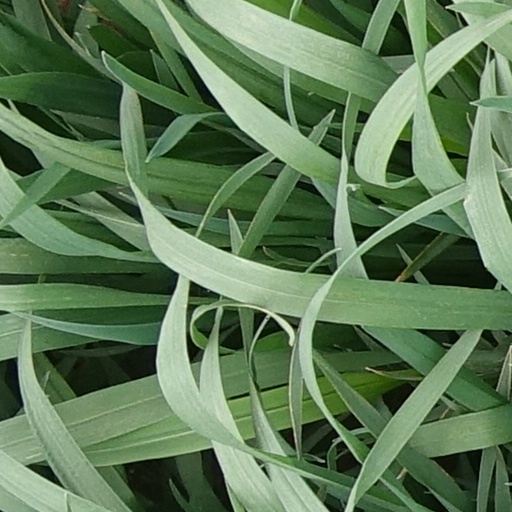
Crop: wheat